The Bend Motorsport Park

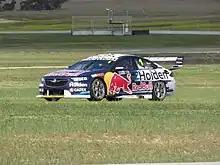
Jamie Whincup won the Sunday race at the first Supercars Championship event at the circuit in 2018.

The circuit hosted a four-hour Asian Le Mans Series (ALMS) event in January 2020 called the 4 Hours of The Bend. Unfortunately it has proven to be a one off race as the planned return of the ALMS did not eventuate due to the COVID-19 pandemic. It was announced that the ALMS would return in 2021/22 and 2022/23, but the global pandemic and a change in series focus to an annual series, plus cutting costs for the teams (including travel), has seen that to date (2025), the ALMS has not returned to Australia or The Bend.